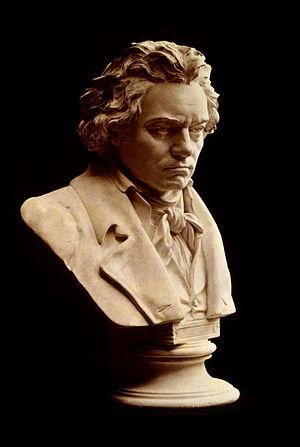
Photographie du buste de Ludwig Van Beethoven réalisé par Hugo Hagen (1818-1871) et exposé au Beethoven-Hauss Museum de Bonn. Türkçe: Ludwig van Beethoven'ın büstü
Les Catalogues des œuvres de Beethoven désignent les différents catalogues qui recensent les compositions de Ludwig van Beethoven. Ils ont été compilés par différents musicologues qui ont tout spécialement concentré leurs recherches sur la musique de Beethoven.
Ludwig van Beethoven [ludvig van betɔvœn] est un compositeur et pianiste allemand né à Bonn le 15 ou 16 décembre 1770 et mort à Vienne le 26 mars 1827.